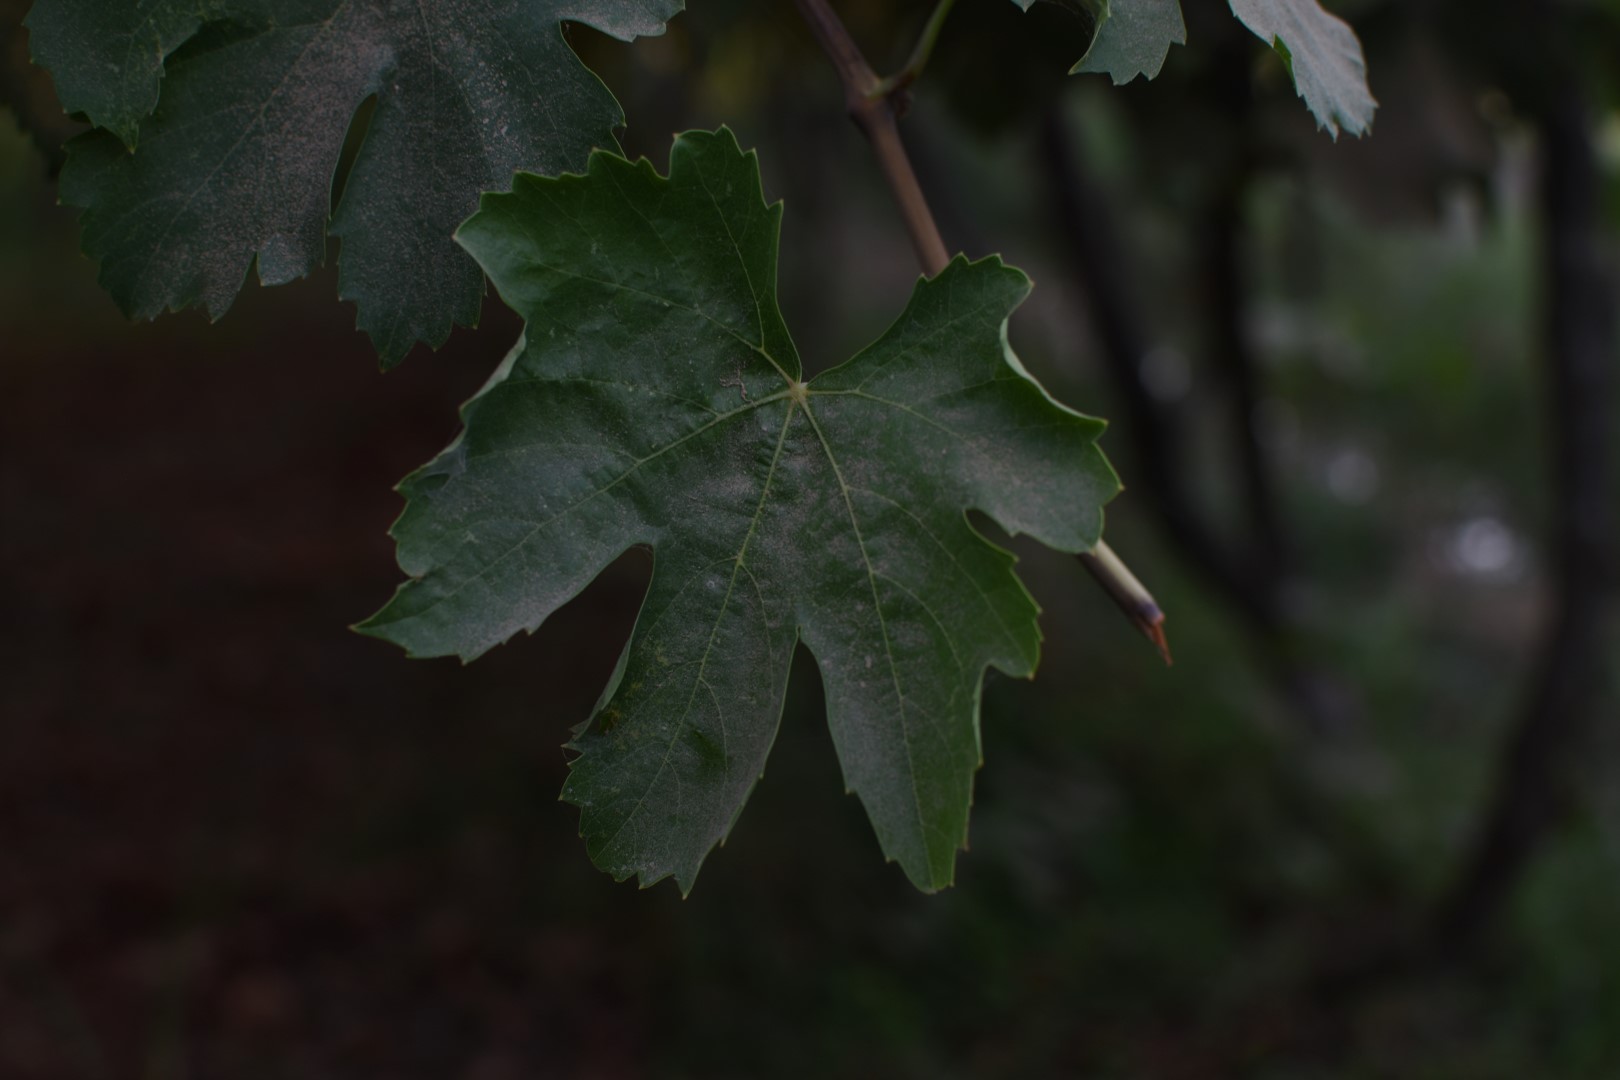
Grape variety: Thompson Seedless